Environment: real
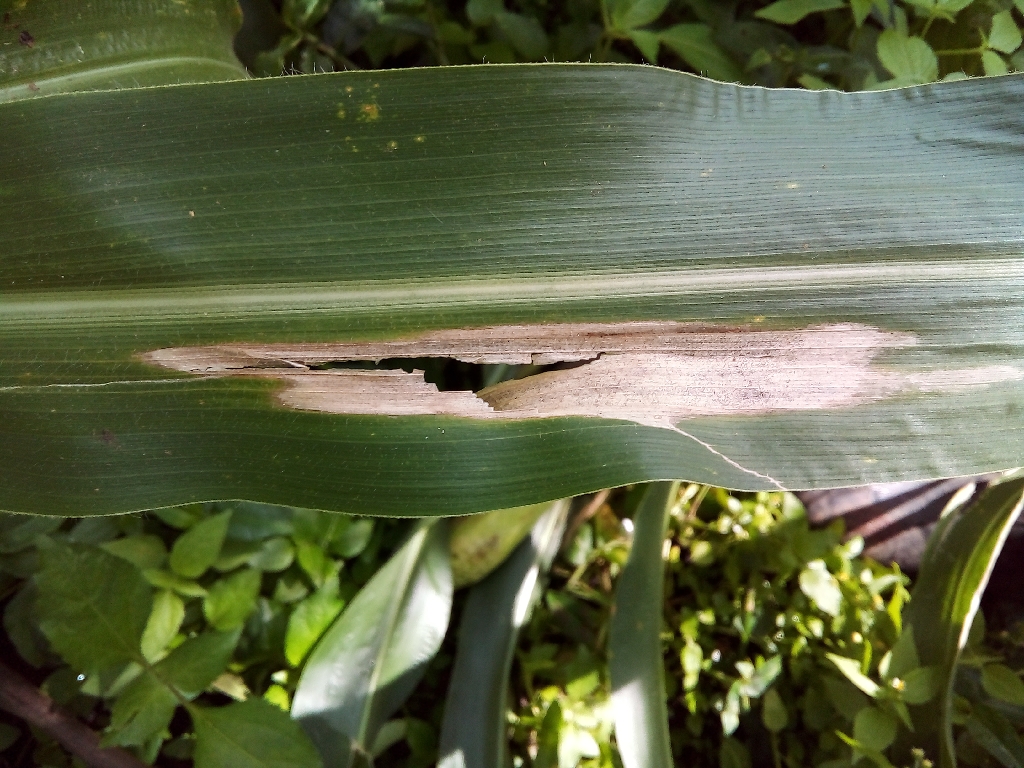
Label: northern_corn_leaf_blight